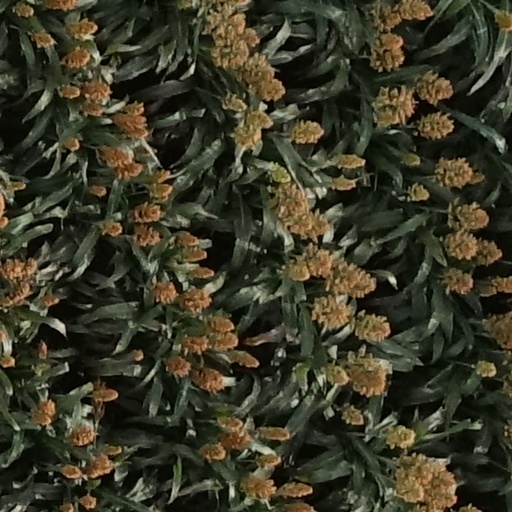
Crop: sorghum